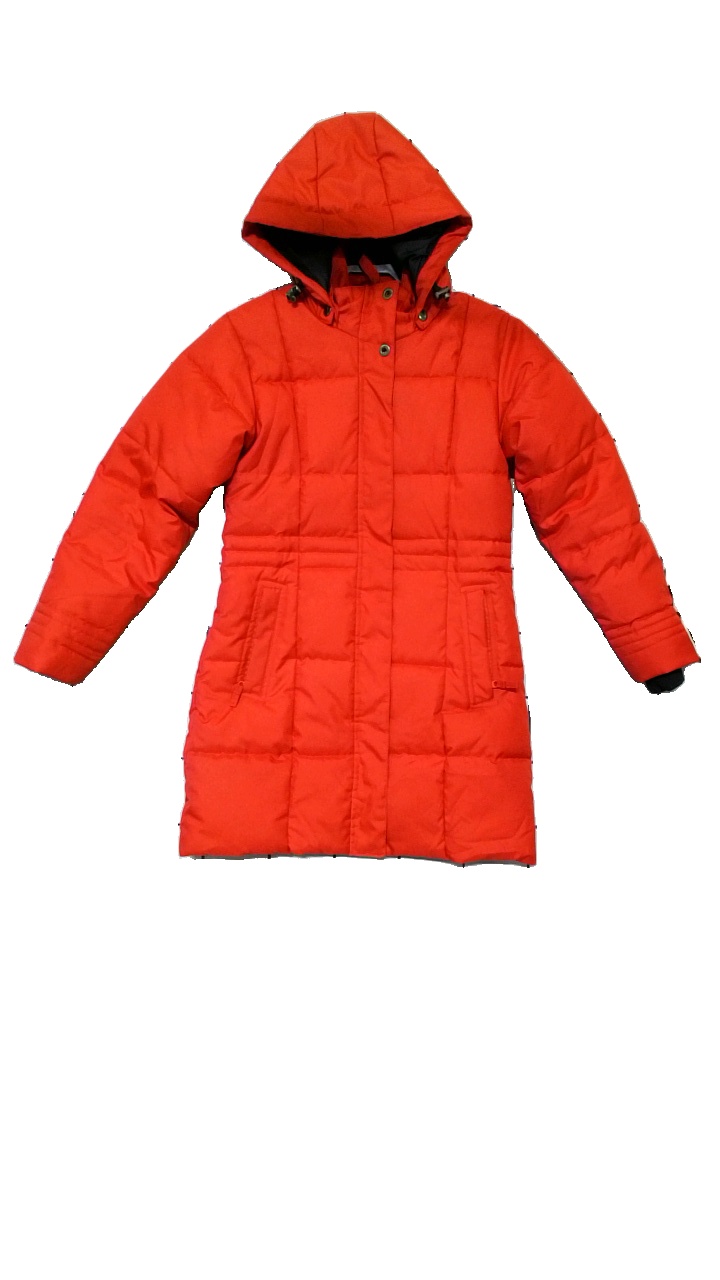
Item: Winter Jacket (Ladies)
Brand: Tribute
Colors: Red
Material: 100% Polyester
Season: All
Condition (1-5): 4
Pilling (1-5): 4
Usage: Reuse
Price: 250-400